Church of St. Mary of Blachernae

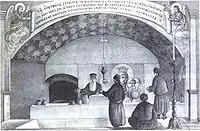
The Hagiasma of Blachernae in a drawing of 1877, from A.G. Paspates' "Byzantine topographical studies"

In 450, Empress Aelia Pulcheria began to construct a church near an "ayazma" or holy water spring situated outside the walls of Theodosius II at the foot of the sixth hill of Constantinople. After her death in 453, the shrine was completed by her husband, Emperor Marcian.